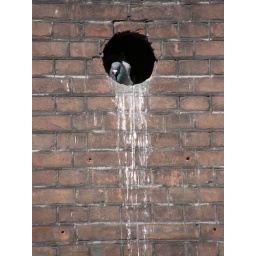
A pigeon had made his home in a hole in the side of a brick building in Delft, The Netherlands.